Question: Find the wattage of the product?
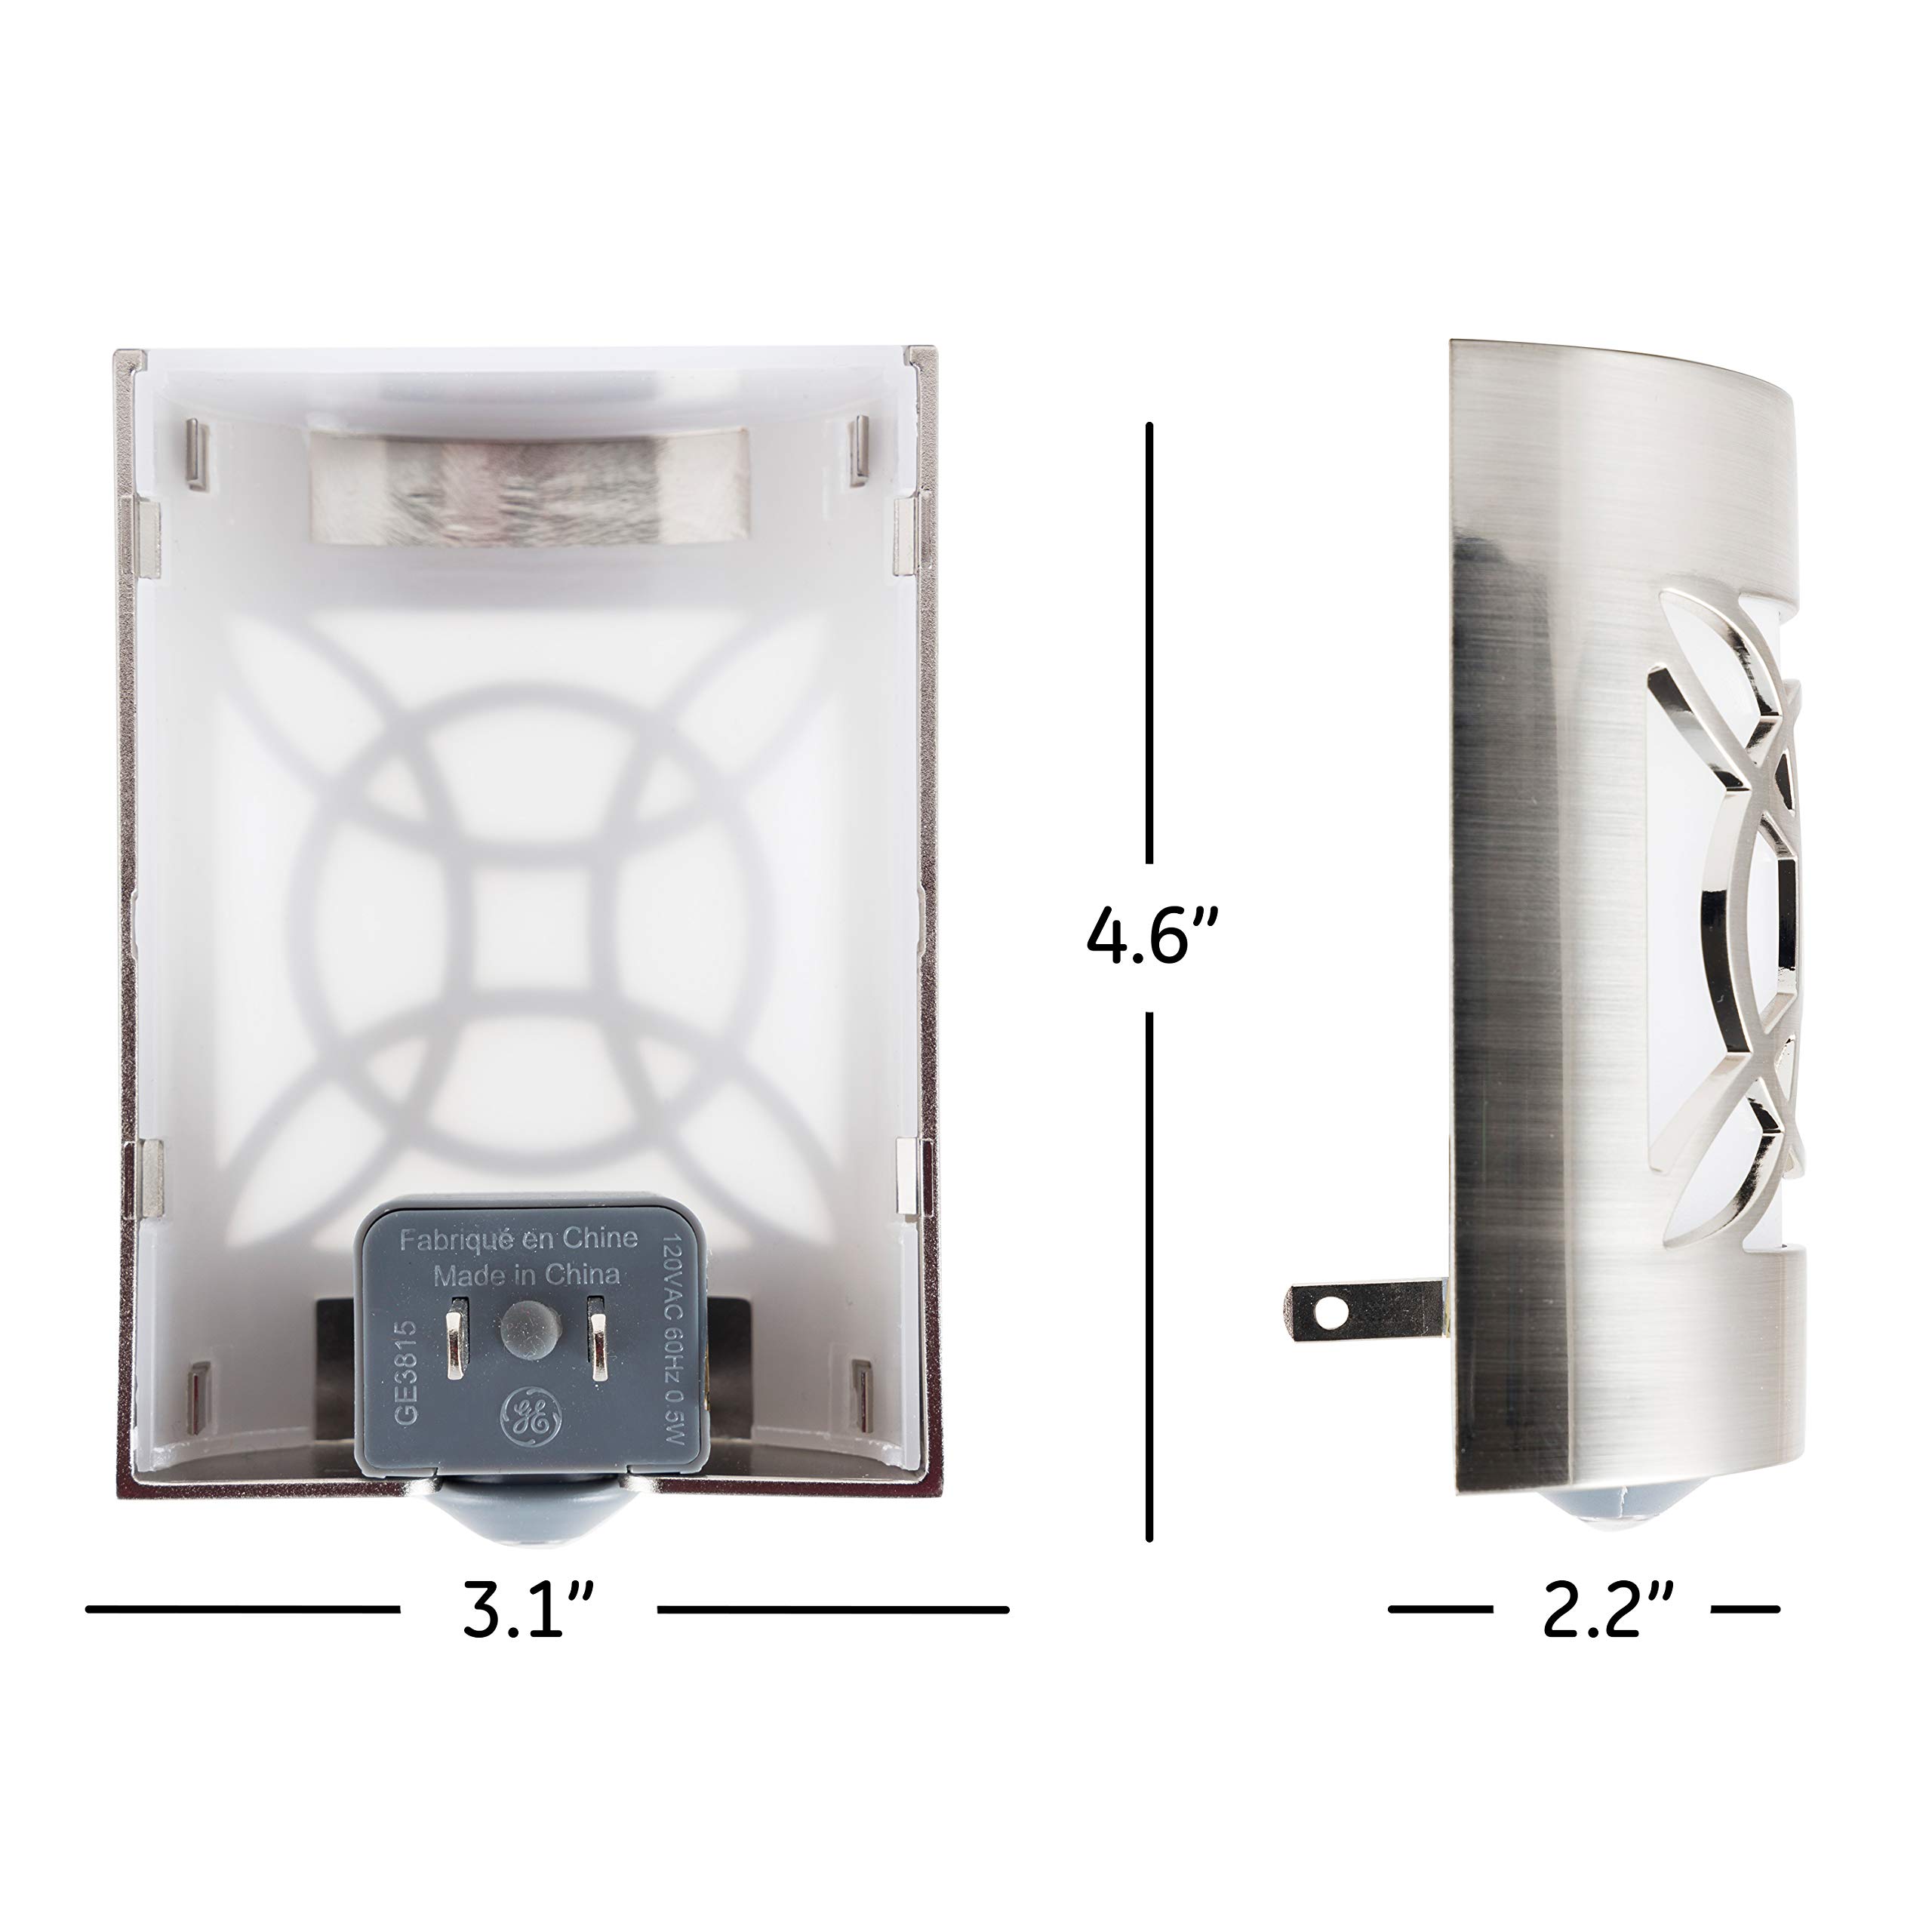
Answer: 5.0 watt